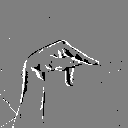
ASL letter: p